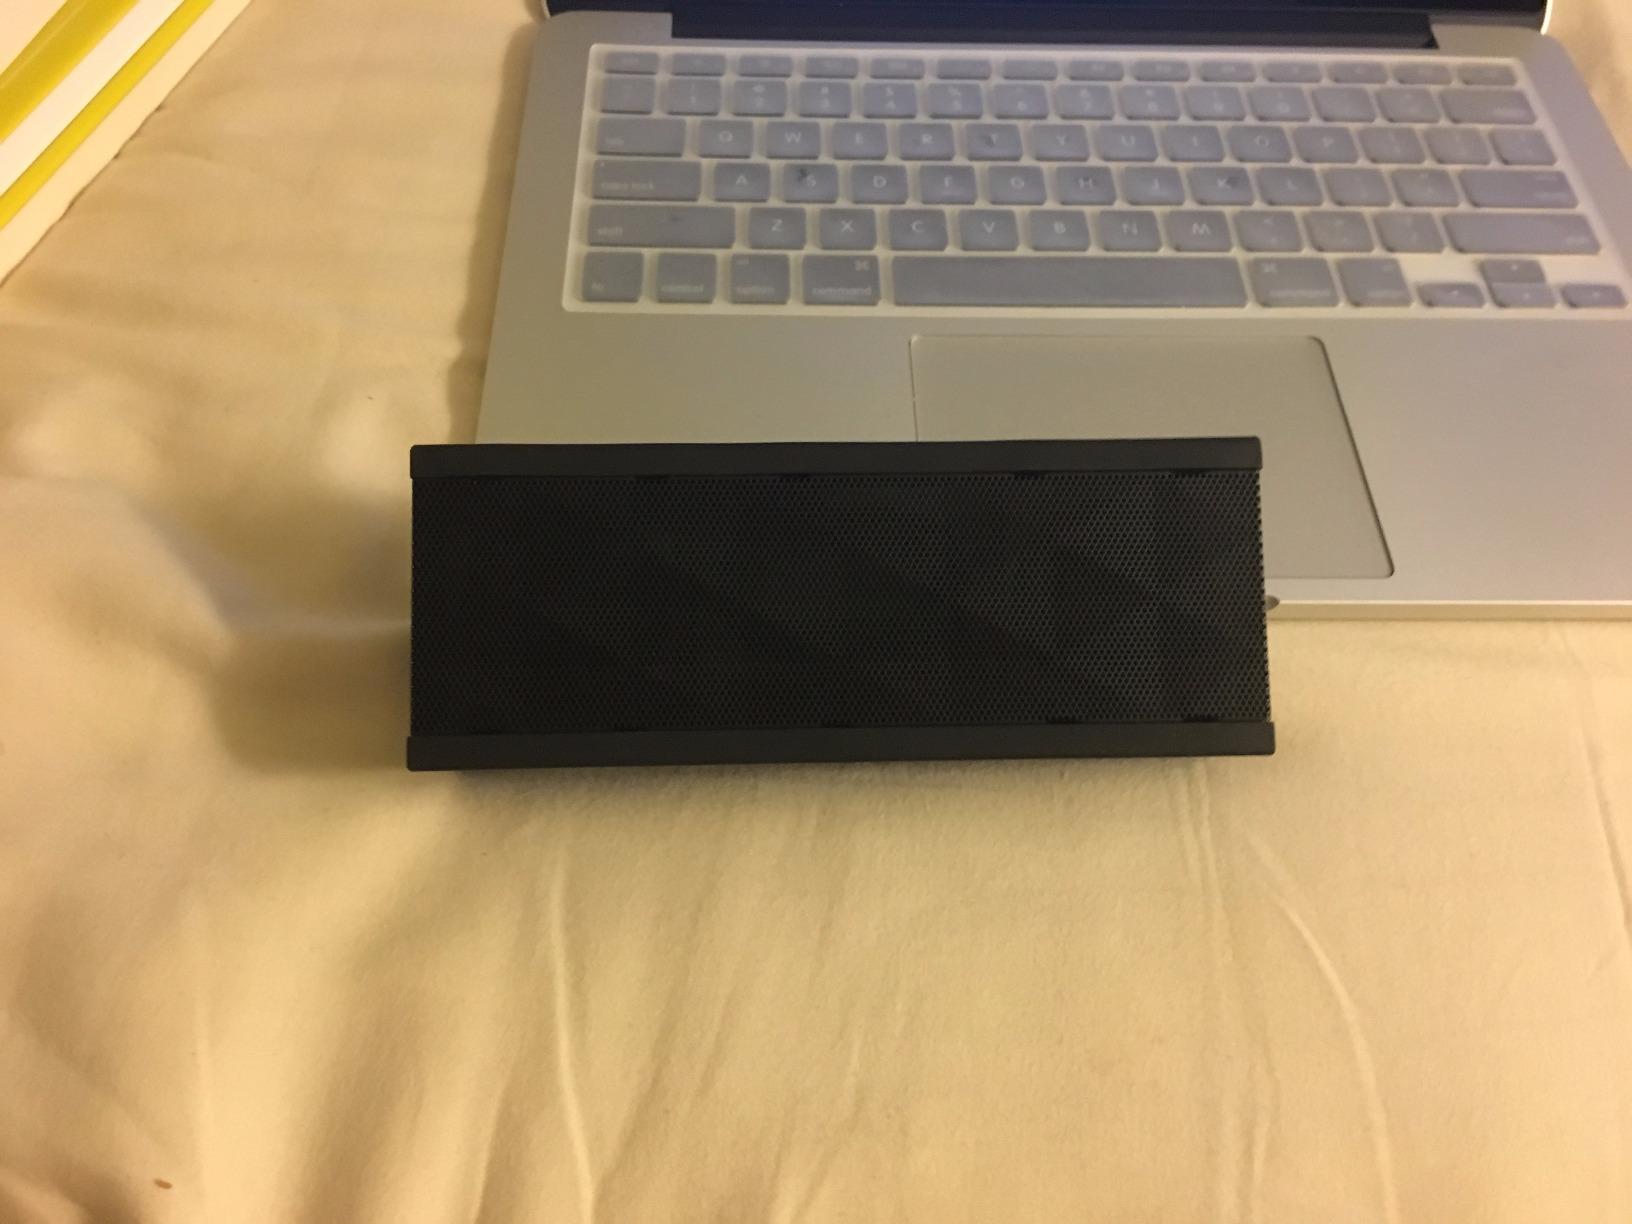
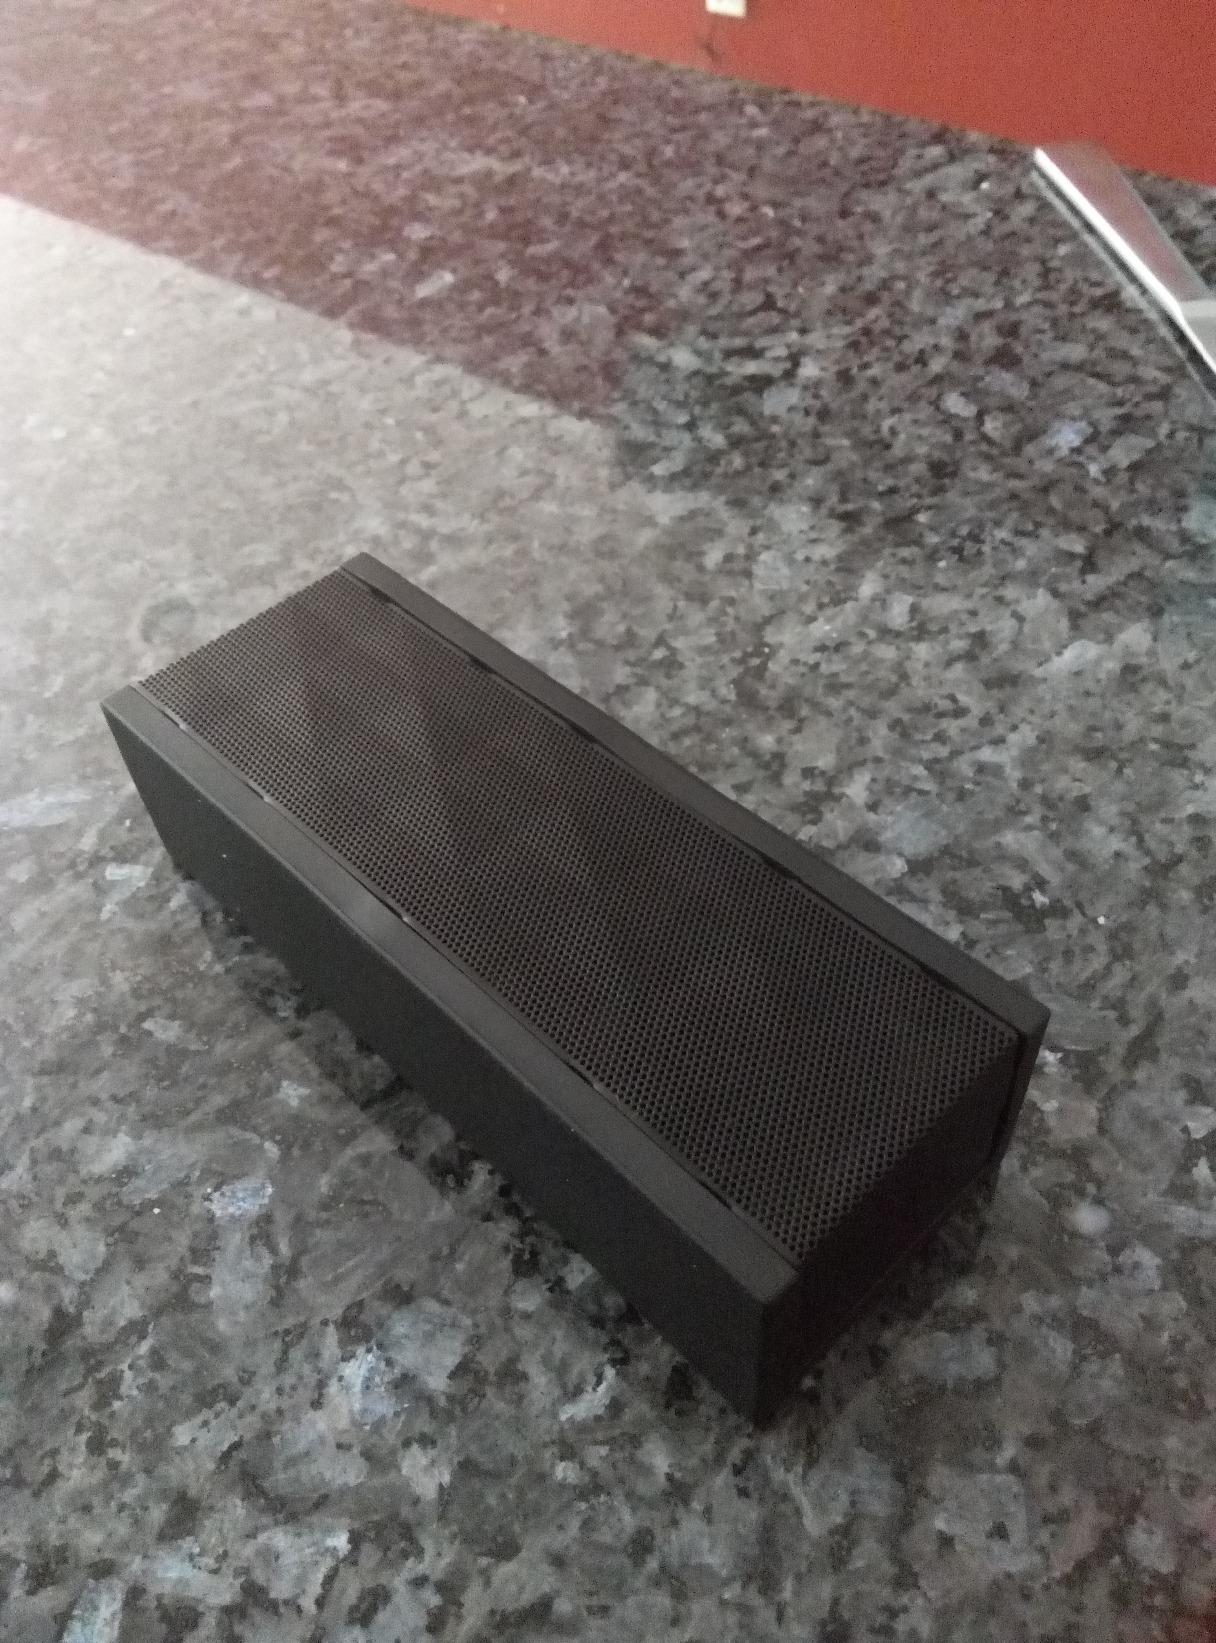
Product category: speaker
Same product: yes